Lynn and Hunstanton Railway

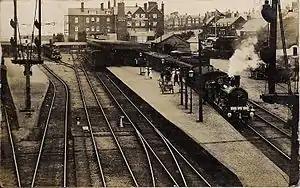
Hunstanton railway station

The Board of Trade inspection, required for passenger operation, took place in September 1862, and the line opened for traffic on 3 October 1862. The line was worked by the Great Eastern Railway for 50% of receipts.